Ohingaiti railway station

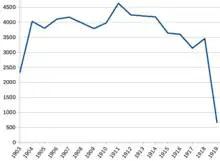
tickets sales 1903–1919 – derived from annual returns to Parliament of "Statement of Revenue for each Station for the Year ended"

Otara Bridge is about southeast of Ōhingaiti is a suspension bridge, above the Rangitīkei River, rebuilt in 1962. It was officially reopened on 5 February after a $550,000 repair. The site was recognised as a good crossing point after the 1897 flood damaged Mangaweka bridge. The original suspension bridge opened in 1900.